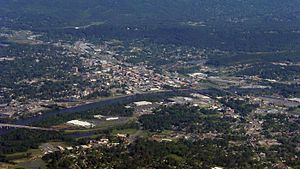
Gadsden (Alabama)
Gadsden er en by i den nordøstlige del af staten Alabama i USA. Byen er den største by i og administrivt sæde for det amerikanske county Etowah County. I 2010 havde byen et indbyggertal på 36.856.